Theodor-Heuss-Platz (Berlin U-Bahn)

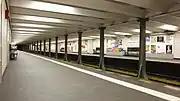
Platforms of the station

When the station first opened on 29 March 1908, it was named "Reichskanzlerplatz" after the eponymous square laid out between 1904 and 1908, referring to the office of Chancellor of Germany and its inaugural holder, Otto von Bismarck. It had been built according to the plans of Alfred Grenander in the course of the second western extension of the 1902 "Stammstrecke" route, which originally ran from Warschauer Brücke (now Warschauer Straße) to Knie (now Ernst-Reuter-Platz). At the same time, the Sophie-Charlotte-Platz and Kaiserdamm stations were opened. Two weeks before the opening, Emperor William II had the occasion of a first trip on the new line on 14 March 1908. "Reichskanzlerplatz" remained the western terminus until the Stadion (now Olympia-Stadion) station opened in 1913.